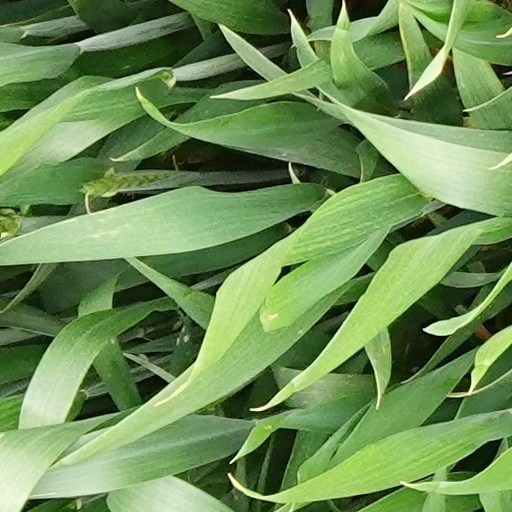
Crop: wheat